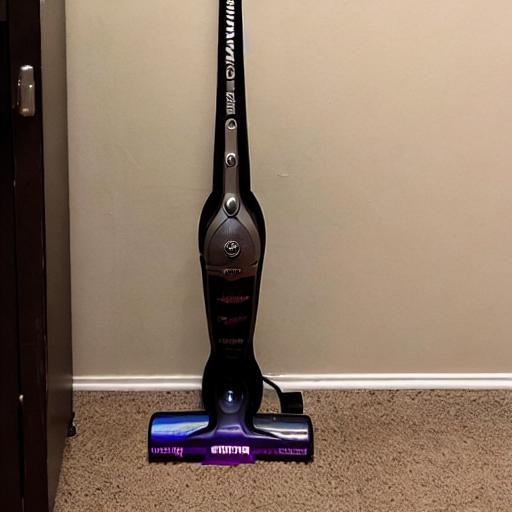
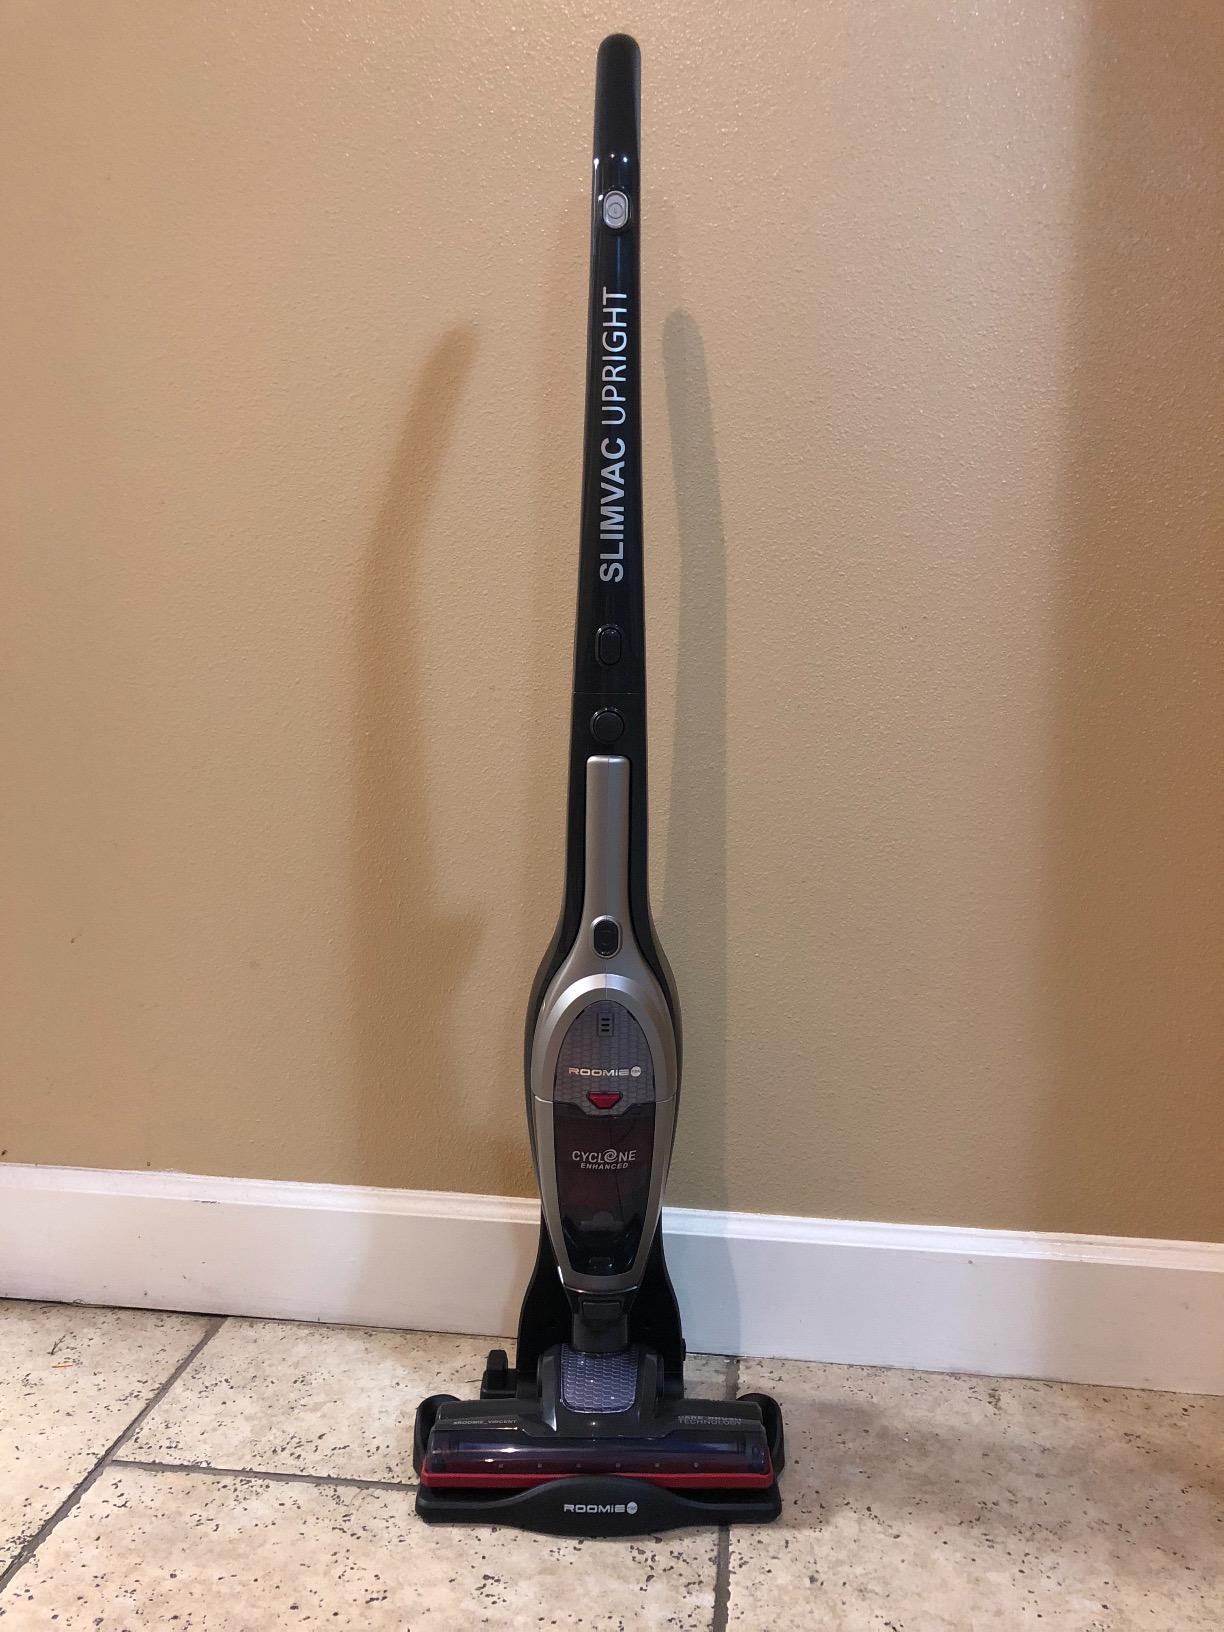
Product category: items_vacuum
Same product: no